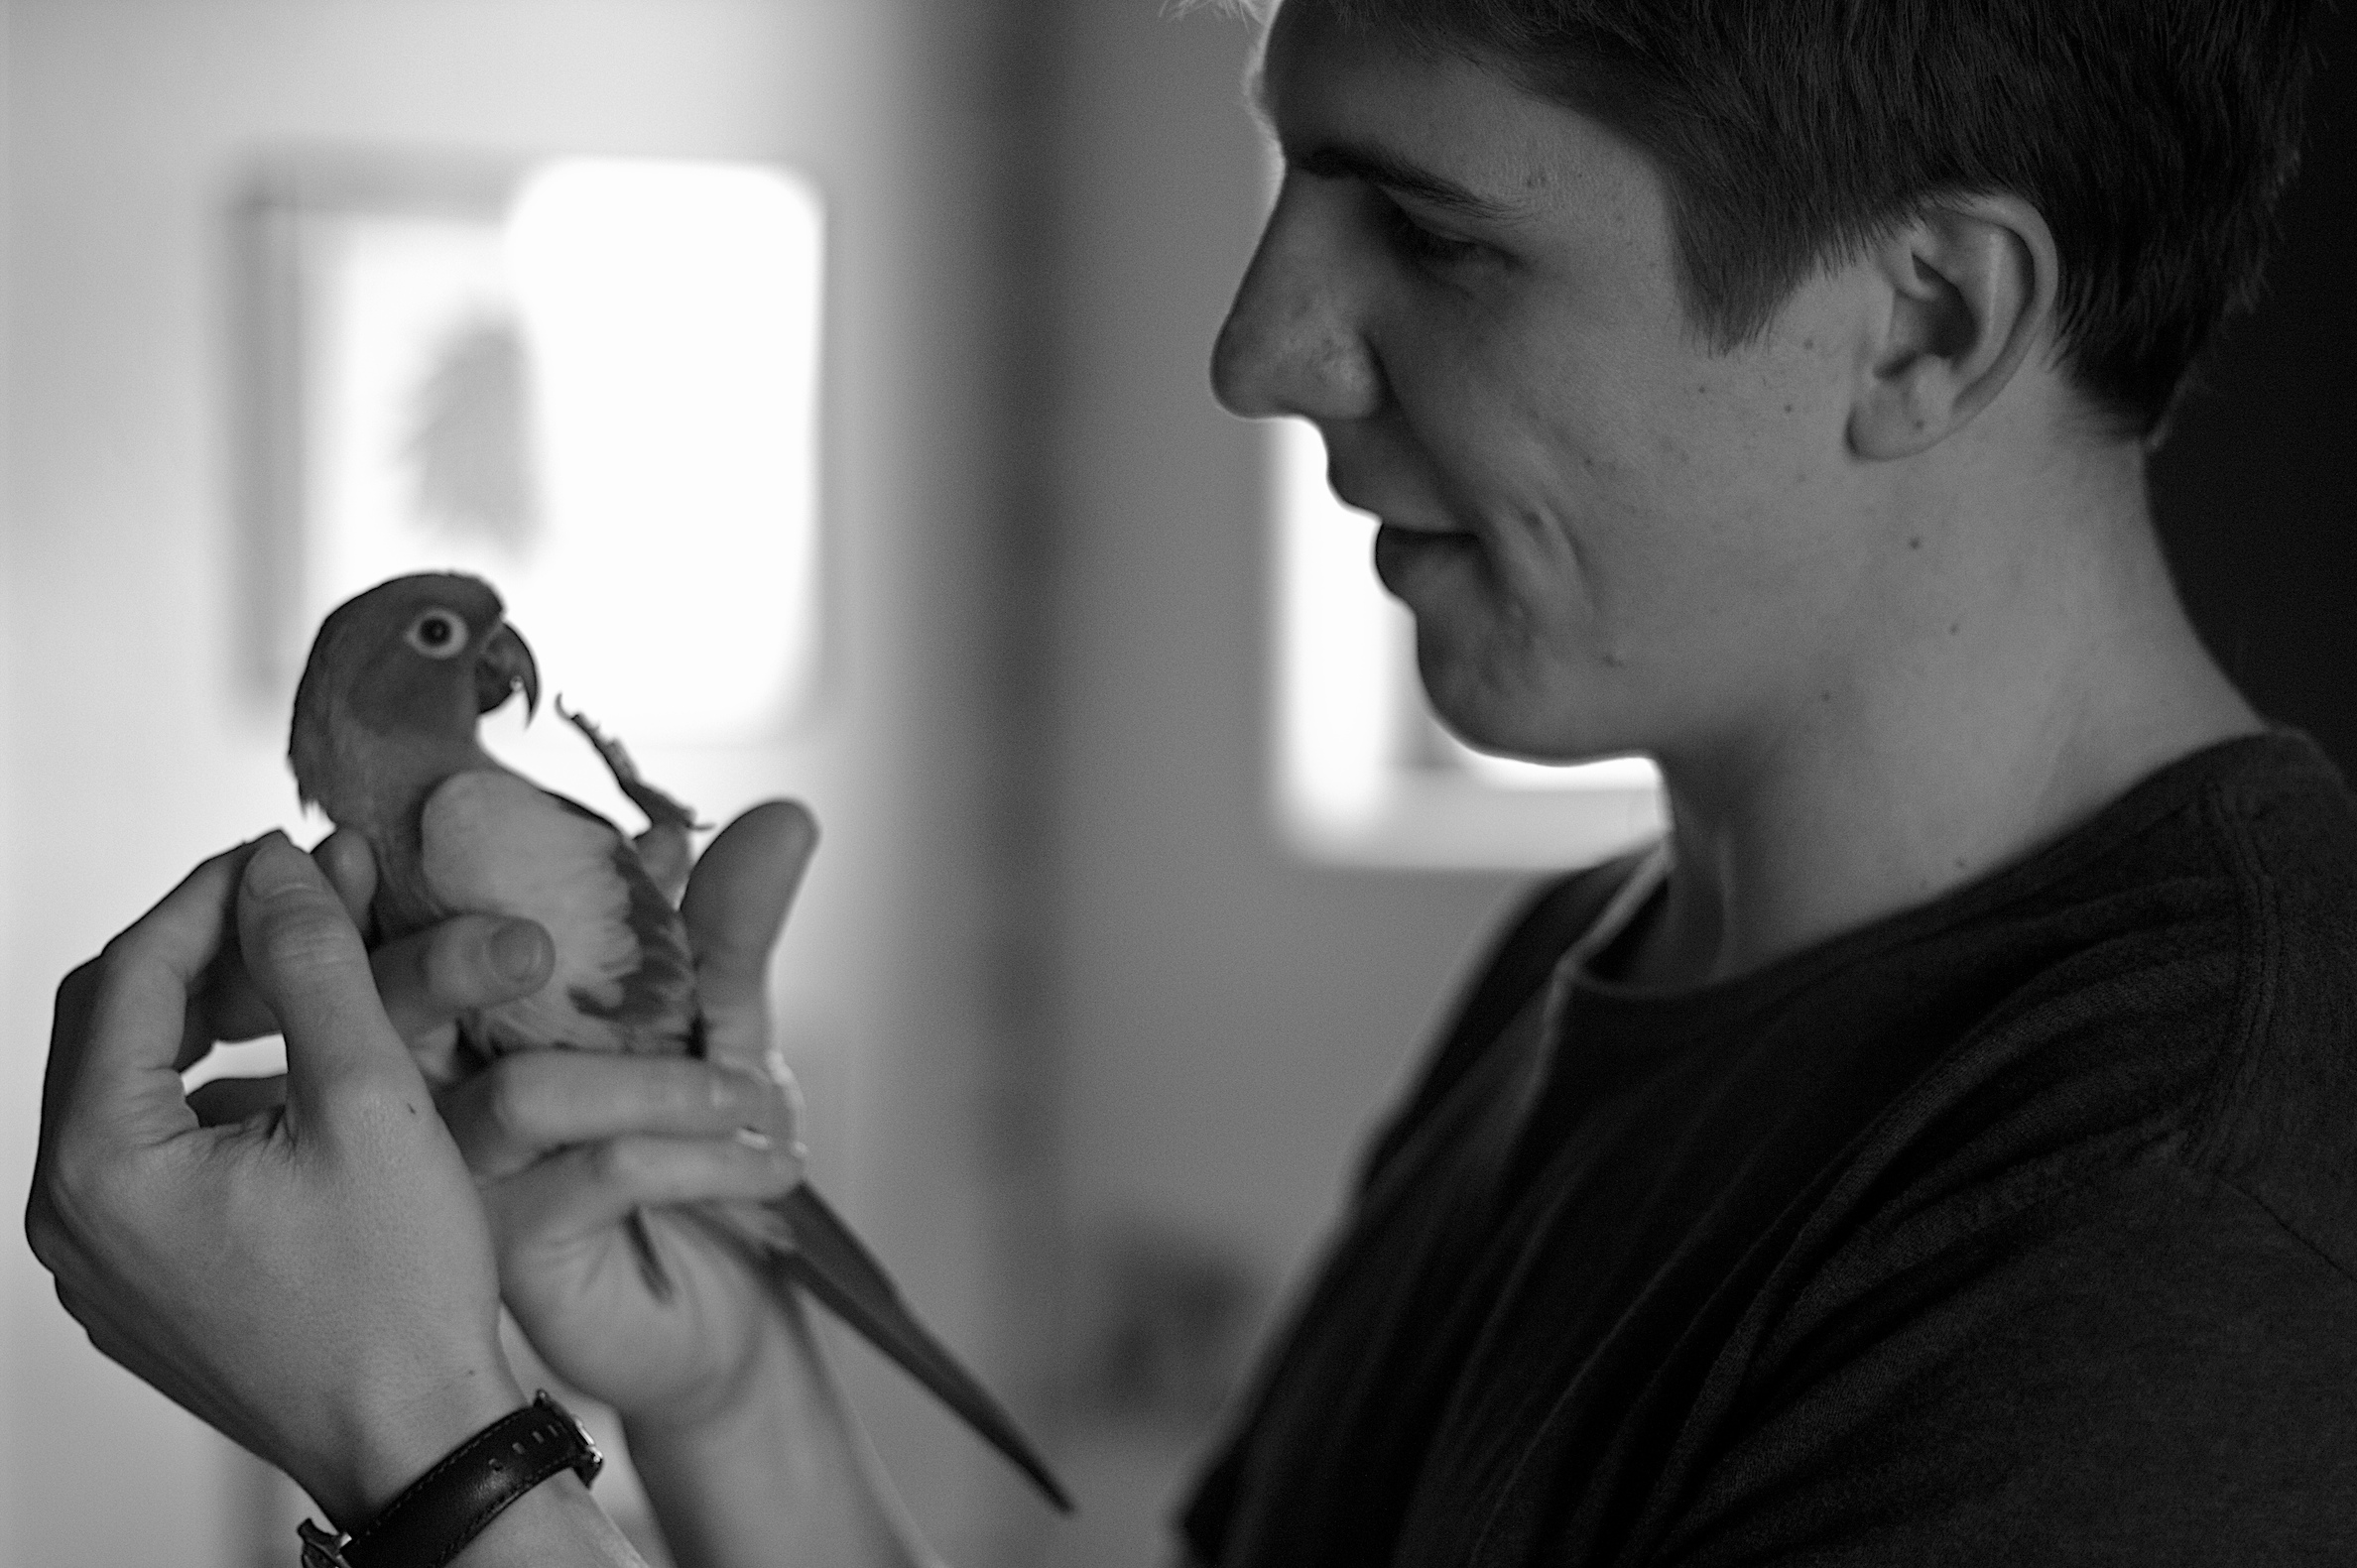
man, black and white, white, photography, male, portrait, model, romance, black, monochrome, glasses, photograph, emotion, interaction, photo shoot, sense, monochrome photography, portrait photography, film noir